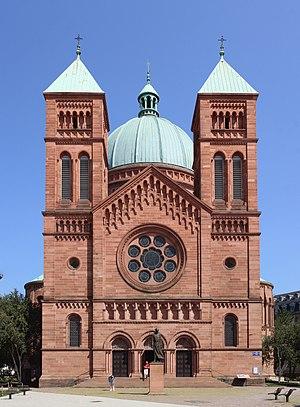
Extérieur de l'église Saint-Pierre-le-Jeune catholique de Strasbourg.
L’église Saint-Pierre-le-Jeune catholique de Strasbourg se situe à l'angle des rues Finkmatt et De Castelnau dans la Neustadt, juste à côté du palais de justice.
Cet article présente la liste des édifices religieux situés sur le territoire de la ville de Strasbourg.